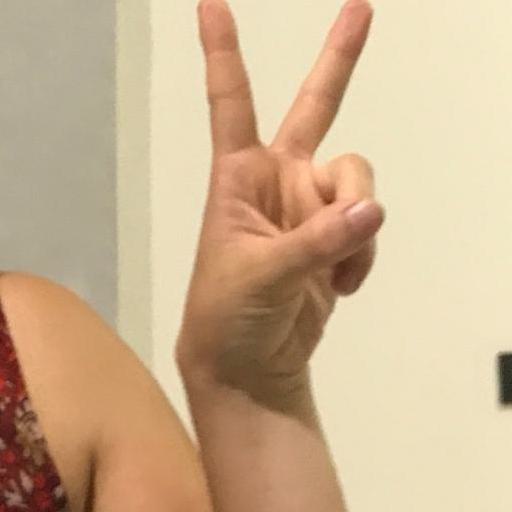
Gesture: peace